Wolfson Centre for Magnetics

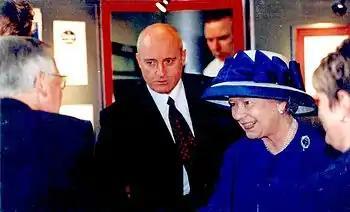
Prof. A.J. Moses (first from the left) and Queen Elizabeth II (second from the right)

In 2000 Queen Elizabeth II visited Cardiff University and also saw some activity of the WCM.